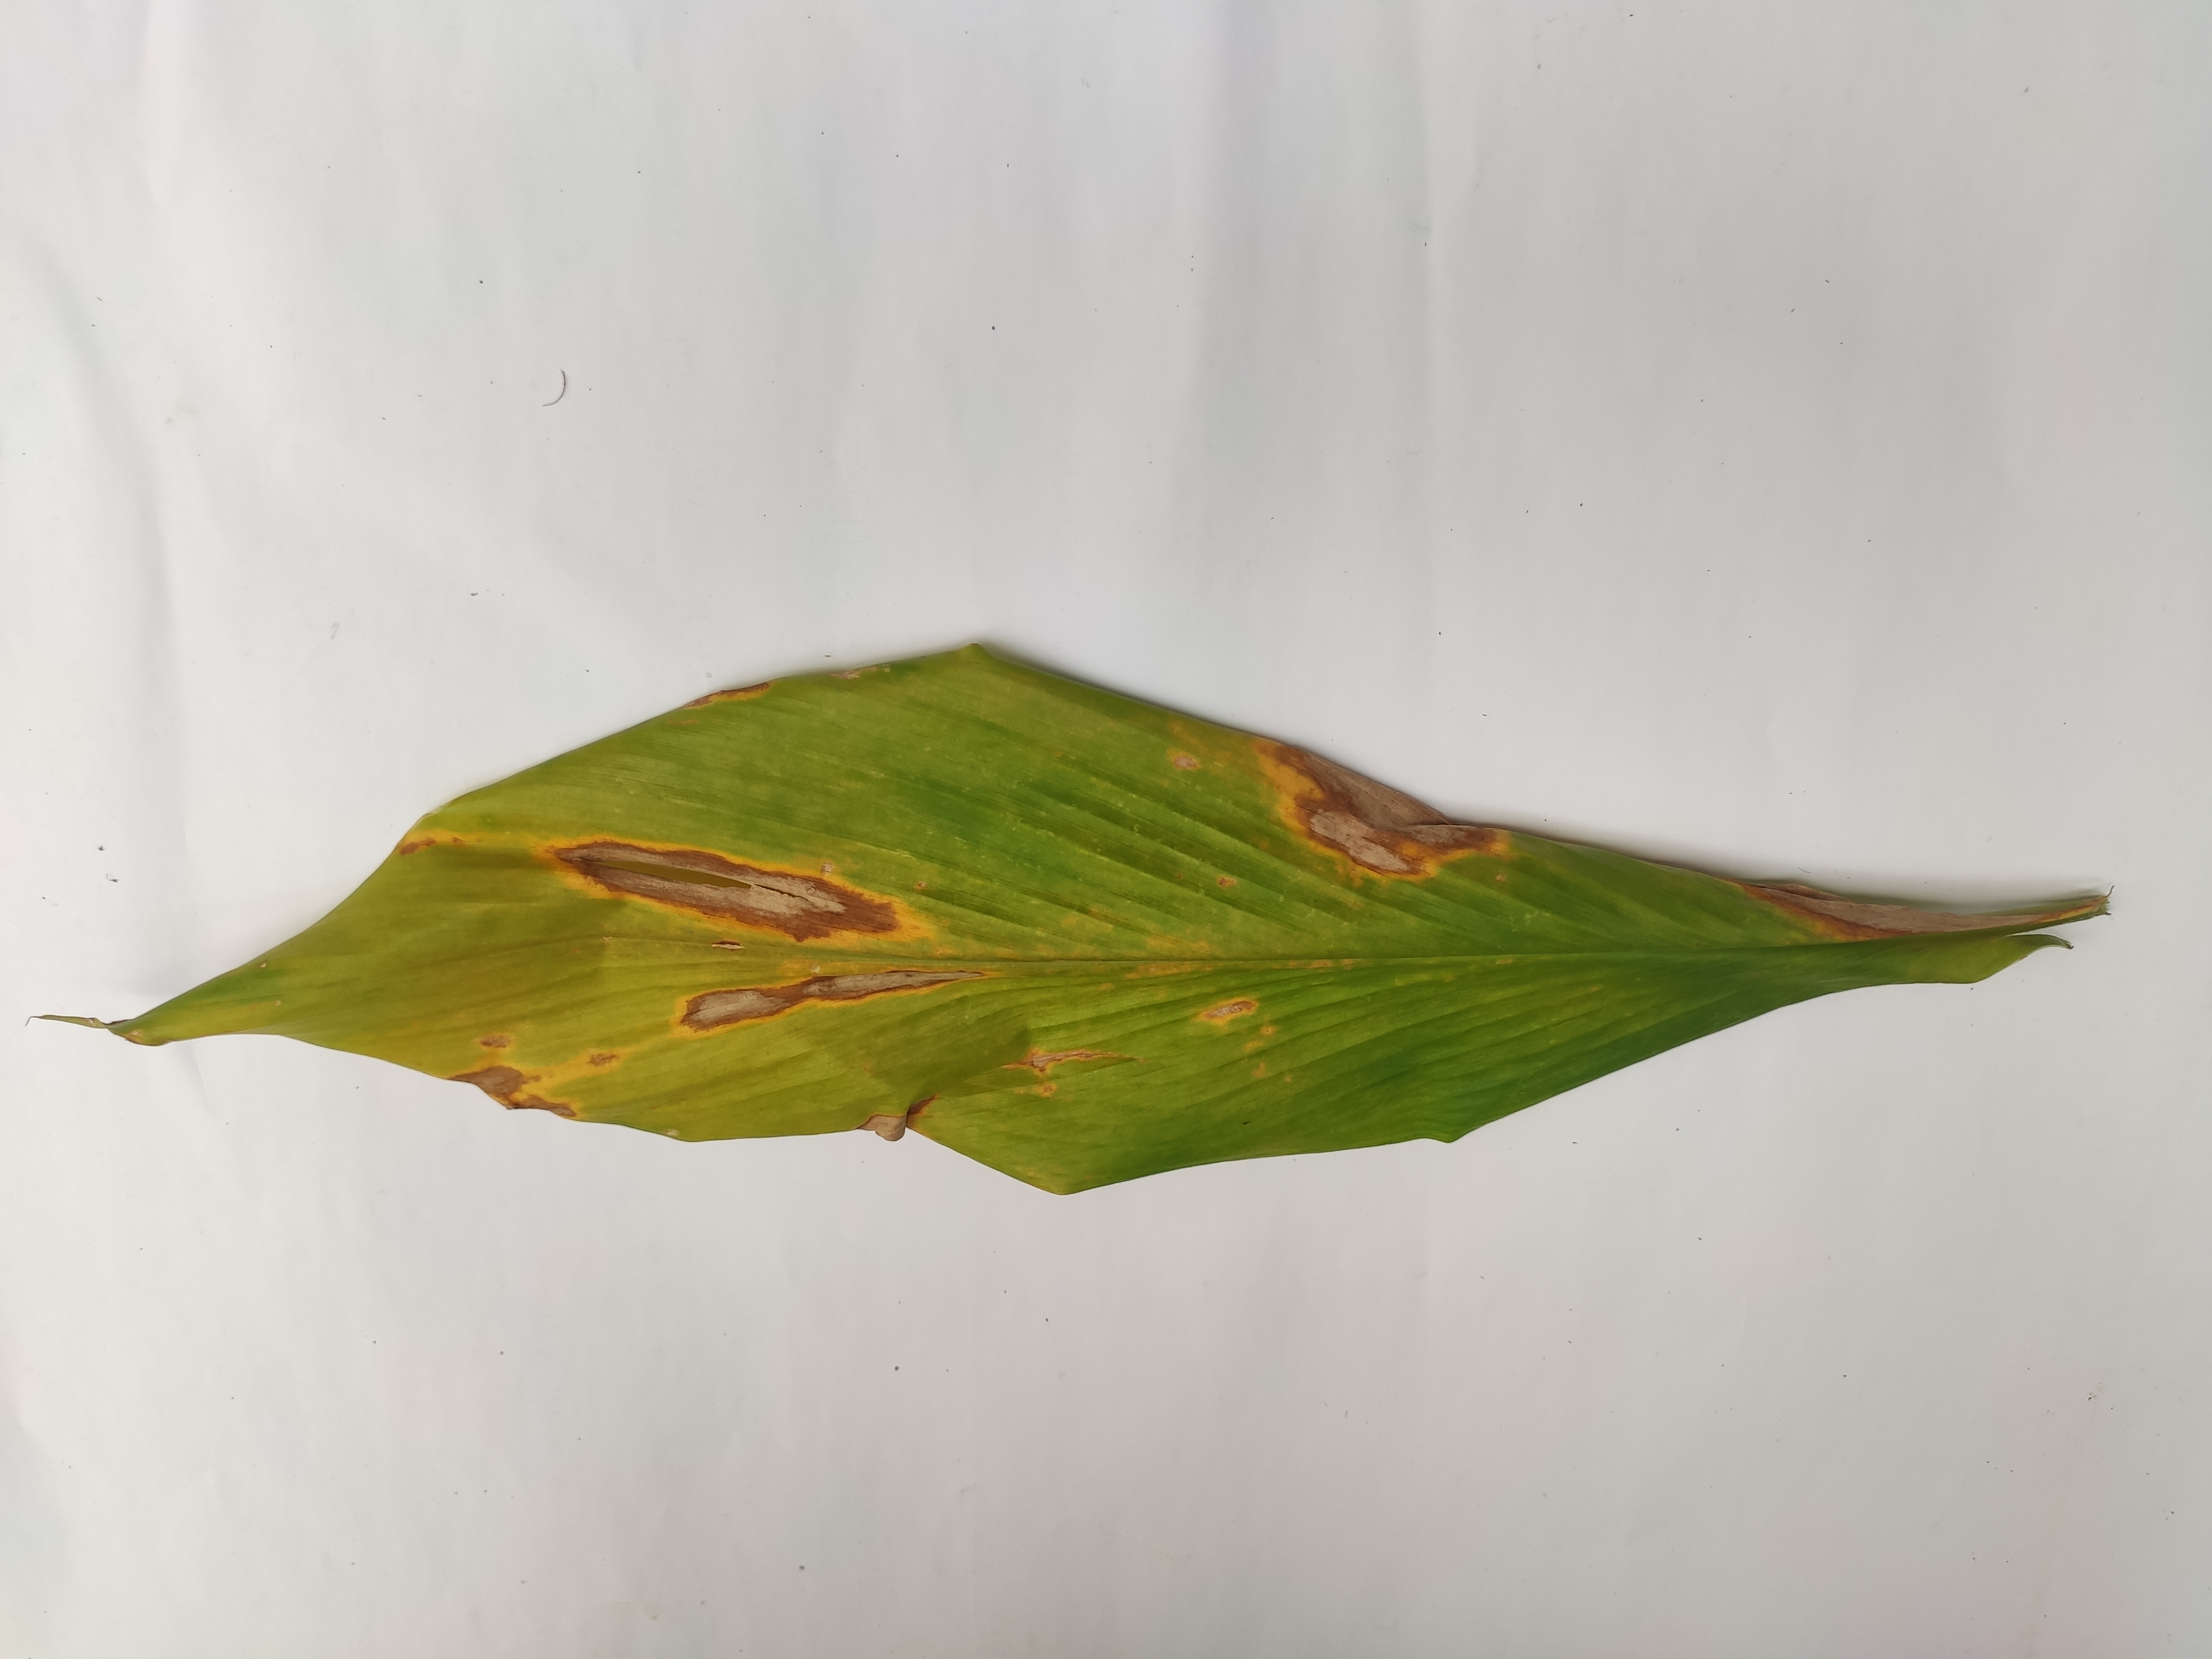
Label: Blotch